Carl Fredrik Nyman

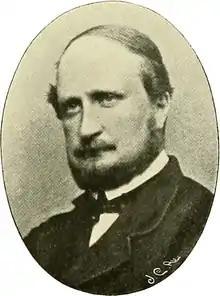

Carl Fredrik Nyman (31 August 1820 – 26 April 1893) was a Swedish botanist born in Stockholm. His middle name is alternatively spelled Frederik or Frederick.